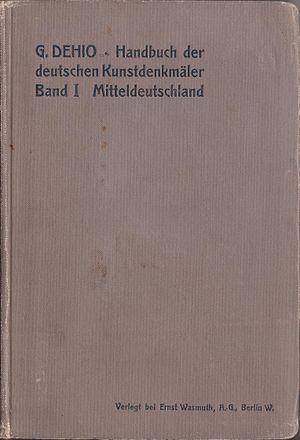
Le Dehio-Handbuch, plus communément appelé “Der Dehio”, est un manuel encyclopédique de monuments artistiques dont on doit la création à l'historien d'art allemand Georg Dehio. C'est un des premiers manuel de recensement de monuments historiques allemands.